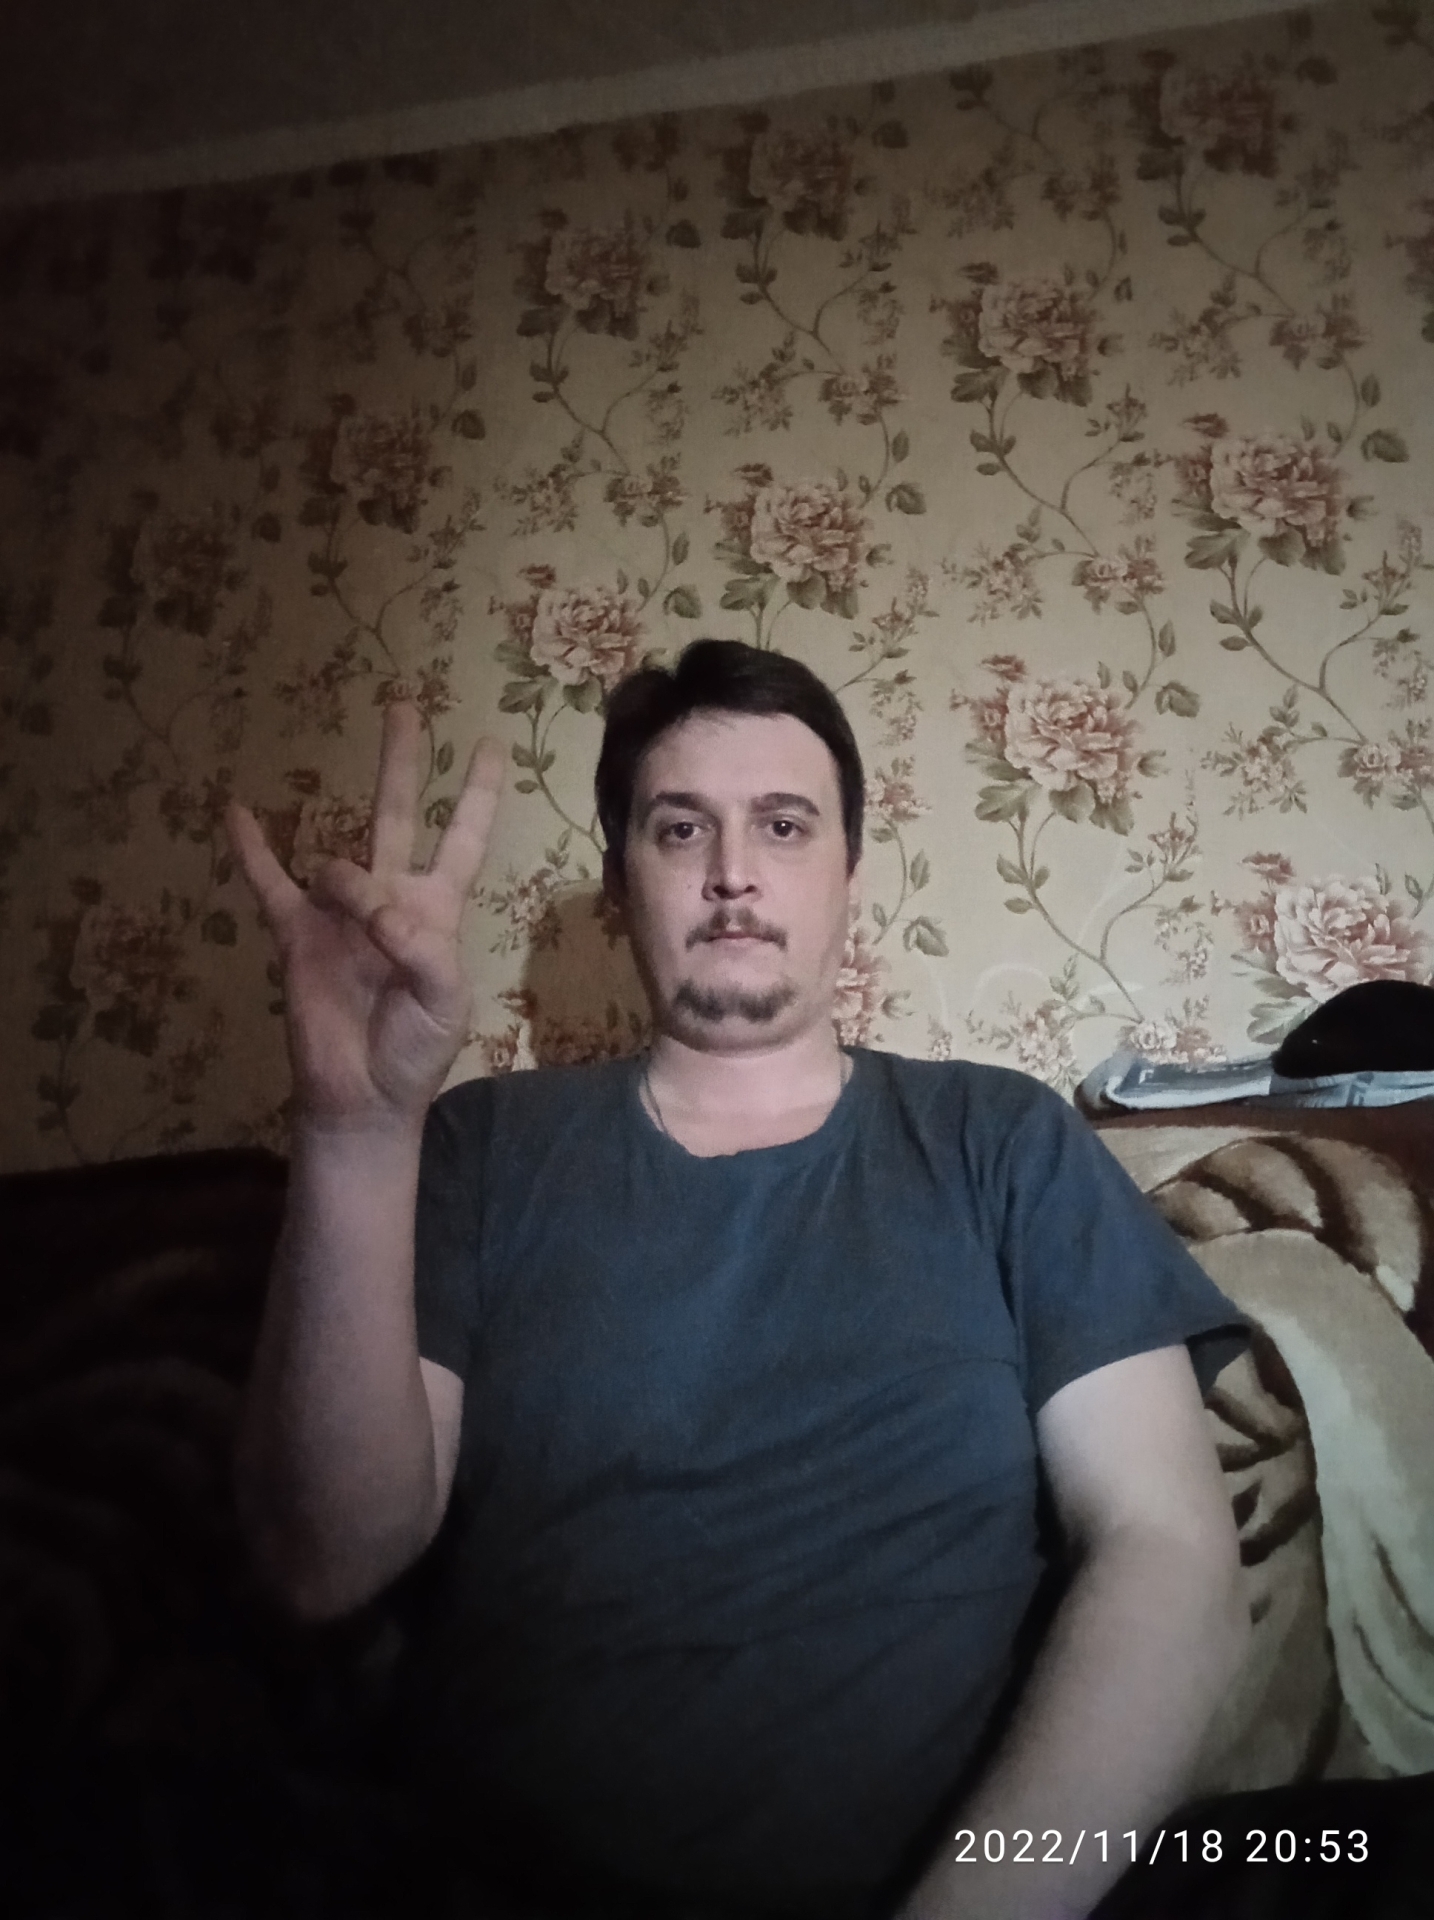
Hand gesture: three3